Gharaunda

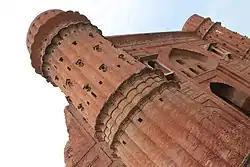
Gharaunda Mughal Sarai Gateway, side view

Gharaunda is a town and a municipal committee in Karnal district in the state of Haryana, India. It is situated at a distance of sixty-five miles to the northwest of New Delhi. It is eleven miles from Karnal, the district headquarters. The Amritsar-Delhi main broad-gauge railway line passes through the town. Indo-Israel Centre For Excellence in Vegetables and one of the leading footwear industries of India 'Liberty Shoes' has its manufacturing unit in Gharaunda. This has given fame to the place. Gharaunda serves as a big Grain market for the state.